Cotswold Air Show

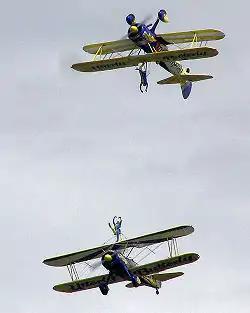
The Utterly Butterly wing-walking display team perform at the 2004 Kemble Air Show

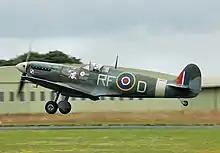
A Supermarine Spitfire takes off from Kemble Airport at the 2009 Cotswold Air Show

The Cotswold Air Show, formerly known as the Kemble Air Show, was an airshow held every year at Cotswold Airport (located near the village of Kemble) in Gloucestershire. Attendance grew steadily, with the 2008 event hosting nearly twenty thousand visitors. This increase in the number of visitors led to the rebranding of the event in 2009, which included the show being extended in length from one day to two, held on the weekend of 20 June.